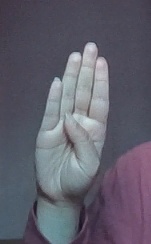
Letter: kaaf